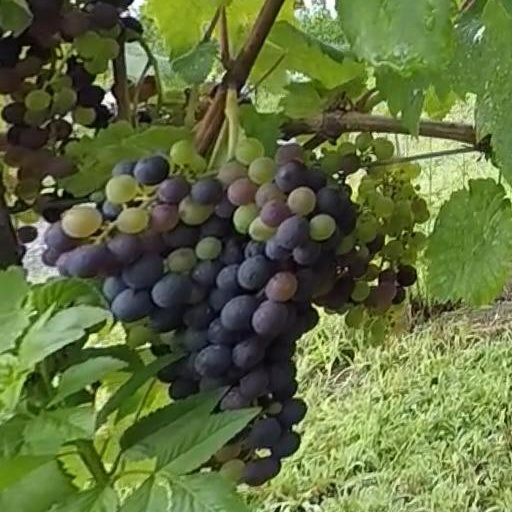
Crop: grape